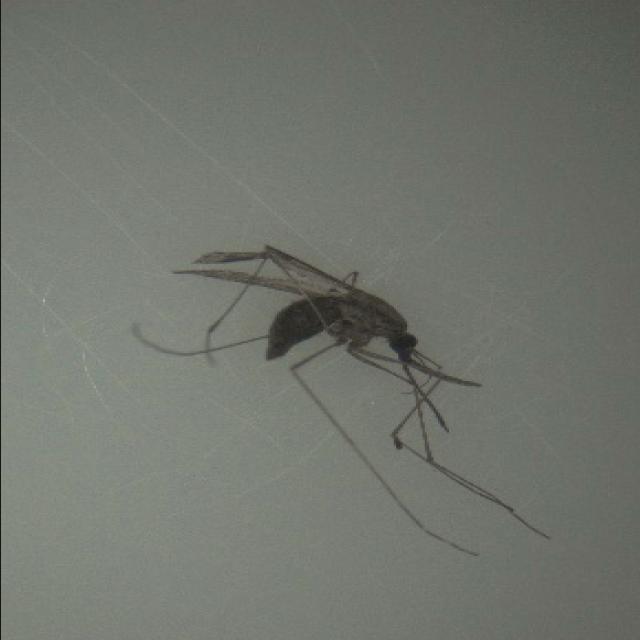
Species: anopheles_sinensis